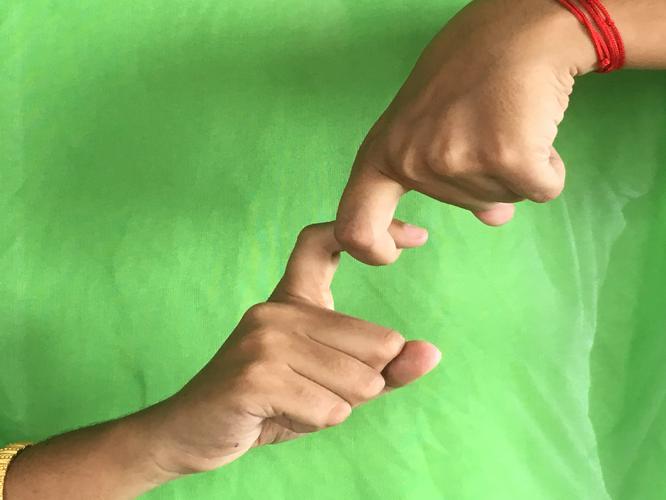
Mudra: Pasha
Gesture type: double_hand